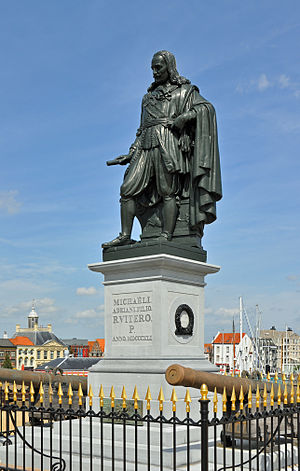
Vlissingen / Født i Vlissingen
Vlissingen er en kommune og havneby, beliggende på halvøen Walcheren i den sydlige provins Zeeland i Nederlandene. Byen havde den 1 april 2016 44.417 indbyggere.